Bird visual acuity rendering: 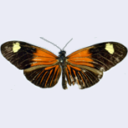
Butterfly visual acuity rendering: 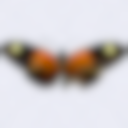
Species: erato
Subspecies: etylus
Sex: male
View: dorsal
Type status: ST
Hybrid status: subspecies synonym
Locality: Gualaquiza ECD MS
Coordinates: -3.417, -78.6